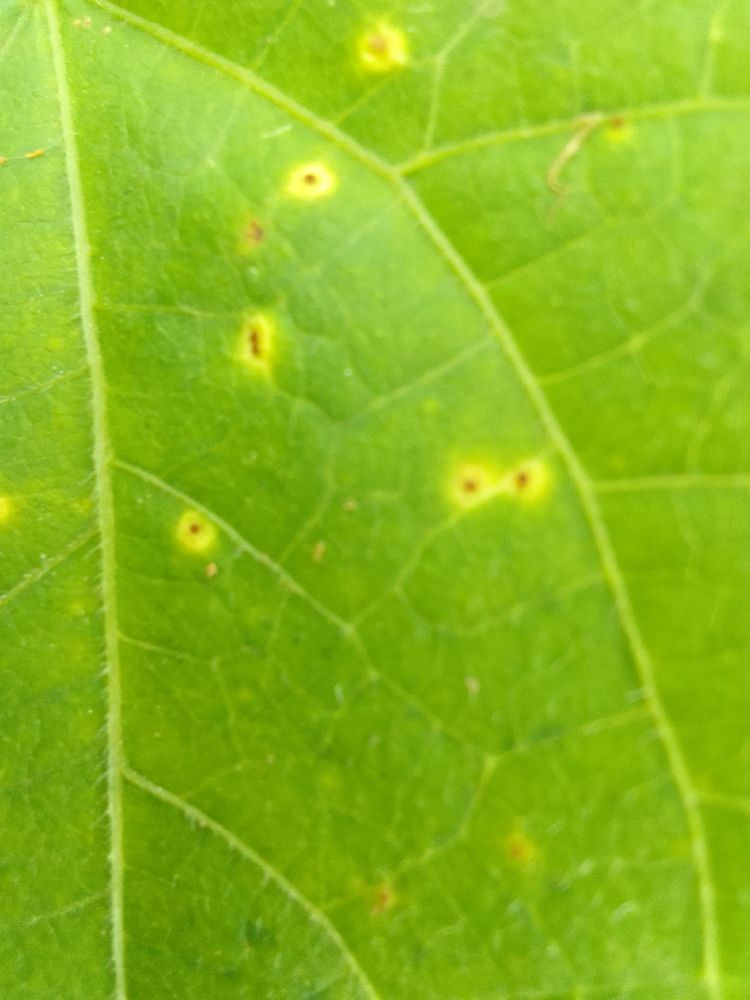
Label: rust